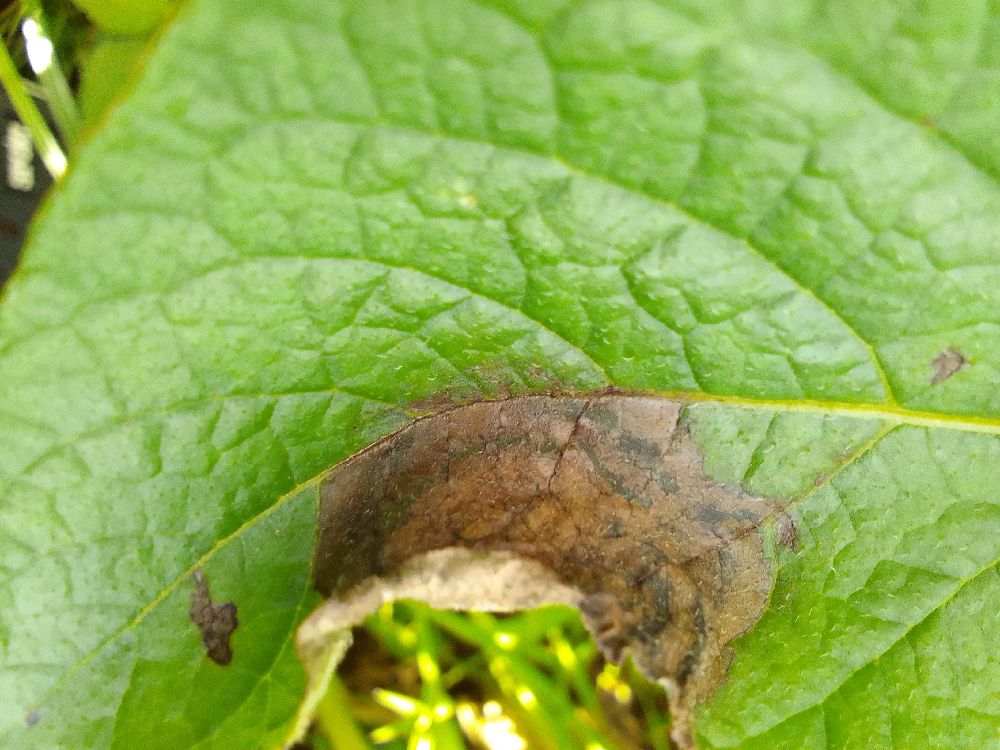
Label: Late blight